Hoya carnosa

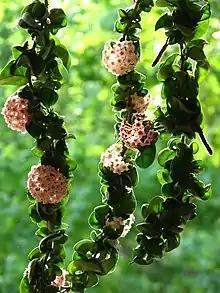
"Hoya carnosa ‘Compacta’"

The cultivar "Hoya carnosa ‘Compacta’," was first discovered as a branch mutation sport at Hummel’s Exotic Gardens of Inglewood, California, and is characterized by its folded, curled leaves and tight internodal spacing, growing in the form of a rope.